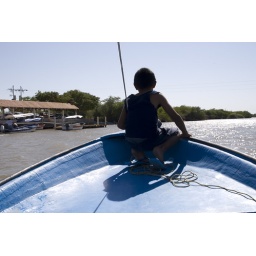
boy in boat front